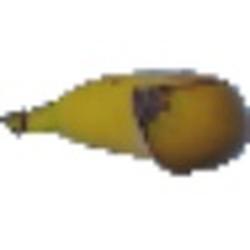
Label: Banana